Thomas Charles Sorby

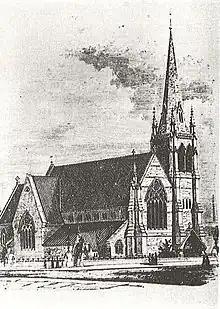
Original design for St Michael, Neepsend

Sorby designed Bromley's Town Hall, completed in 1863. It was paid for by Cole-Childs, the local lord of the manor and Deptford coal merchant, who also manufactured the bricks. Bromley's Market Square was redesigned to accommodate it, and the building included at different times a police station, a cell, a fire station, a free library, and a room for the town corporation's meetings. However it was never used as a town hall because Bromley was run by the Vestry, which did not use the building. It was eventually rented by an estate agent, the local paper said it was "monstrous", and it was demolished in 1933, being replaced in 1906 by a new town hall designed by R. Frank Atkinson.